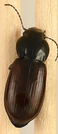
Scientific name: Amara alpina
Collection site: Niwot Ridge NEON (NIWO), plot NIWO_006